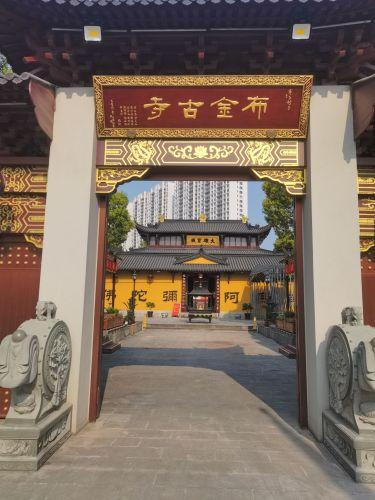
地标名称：布金寺
所在城市：金华市·永康市